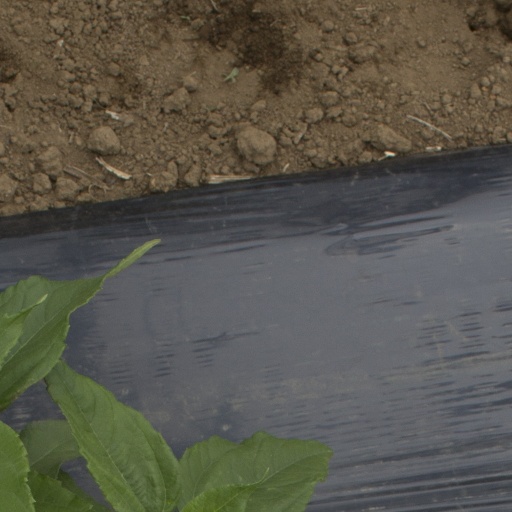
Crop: Jerusalem artichoke